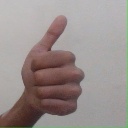
अक्षर: थ